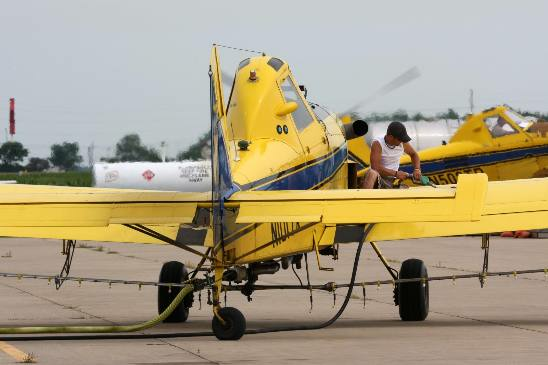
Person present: Yes